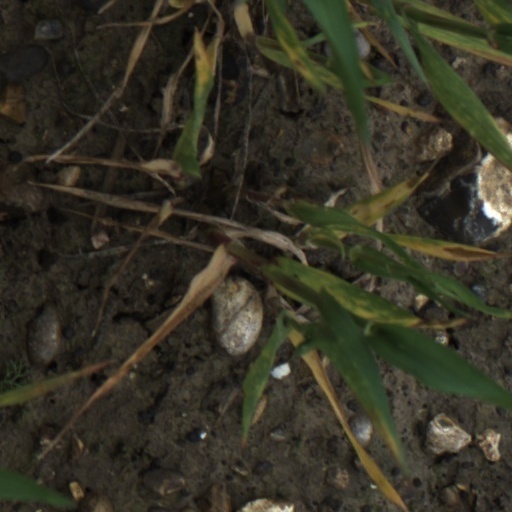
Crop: wheat